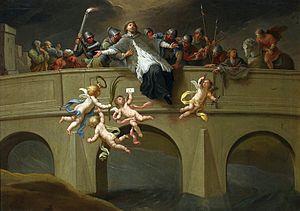
Szymon Czechowicz est un peintre polonais né à Cracovie le 22 juillet 1689, mort à Varsovie le 21 juillet 1775.